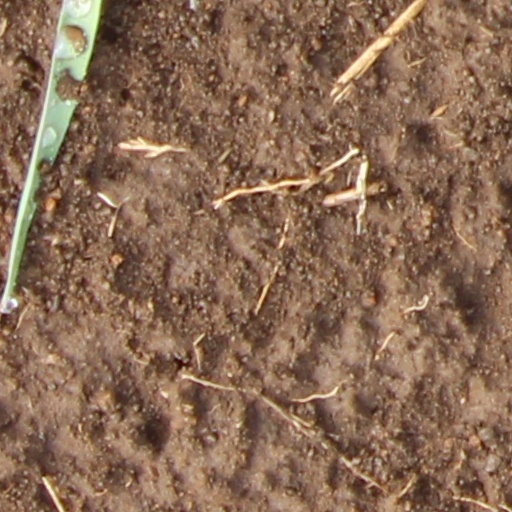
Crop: wheat